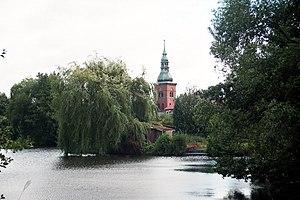
Bad Bodenteich est une municipalité allemande du land de Basse-Saxe, située dans l'arrondissement d'Uelzen.